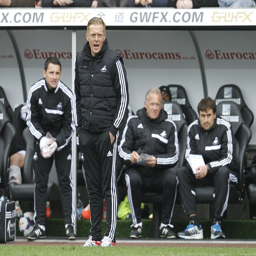
tv police procedural is hugely popular with the players and supporters